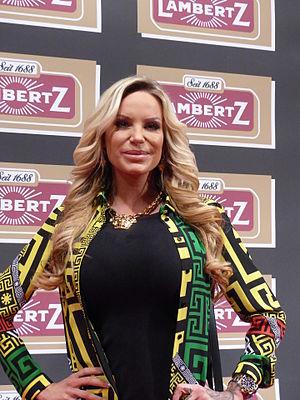
Gina-Lisa Lohfink est un mannequin allemand. Elle se fait connaître en 2008 grâce à sa participation à la troisième saison de Germany's Next Topmodel. Depuis lors, Lohfink a participé à diverses émissions de télé-réalité. De temps en temps, Lohfink apparaît également en tant que présentatrice, actrice et chanteuse. À l'été 2016, elle révèle à la presse après avoir déposé une plainte pénale pour viol. Elle est condamnée pour diffamation en première instance à une amende de 20 000 euros et en appel à la même peine.